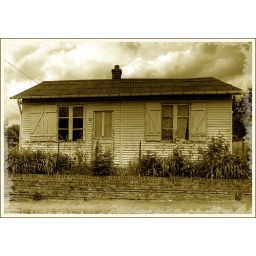
The house in the middle of the street